La Rochelle

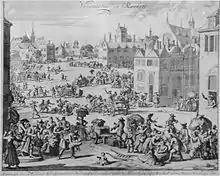
Expulsion from La Rochelle of 300 Protestant families in November 1661, Jan Luiken (1649–1712)

The remaining Protestants of La Rochelle suffered new persecutions, when 300 families were again expelled in November 1661, the year Louis XIV came to power. The reason for the expulsions was that Catholics deeply resented a degree of revival of Protestant ownership of property within the city.